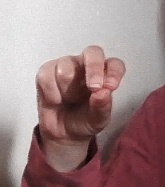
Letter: gaaf